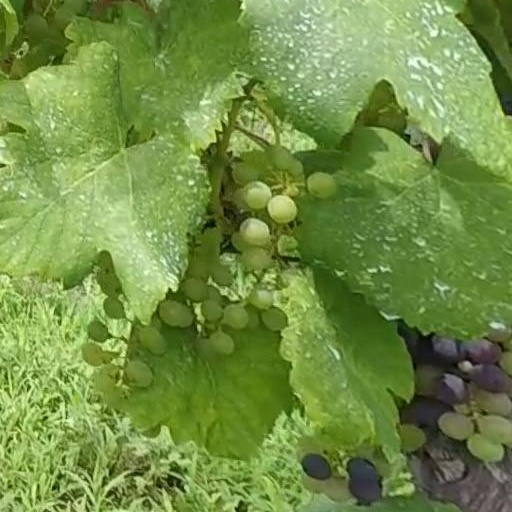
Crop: grape